Crypt of Civilization

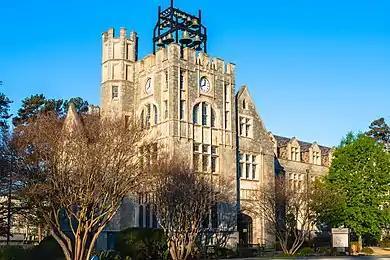
Oglethorpe University – location of the Crypt is in the basement

Thornwell Jacobs (1877–1956), President of Oglethorpe University from 1915 to 1944, is considered the father of modern time capsules by historian Paul Stephen Hudson. Jacobs was engaged in research in the 1920s for one of his books when he was astounded by the meager amount of detailed information available about ancient Egyptian life. He realized that practically all the accumulated knowledge we had of the civilization was based on two incomplete sources. One being the items found in tombs of the Pharaohs of Egypt and the kings of Sumeria and Babylonia. The second was from rock inscriptions and tablets found in ancient Assyria. He determined that while the ancient items found gave some degree of life events from thousands of years ago there were no complete and accurate records on any single generation of how people lived.